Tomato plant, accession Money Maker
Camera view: vertical (180 deg); turntable rotation: 0 degrees
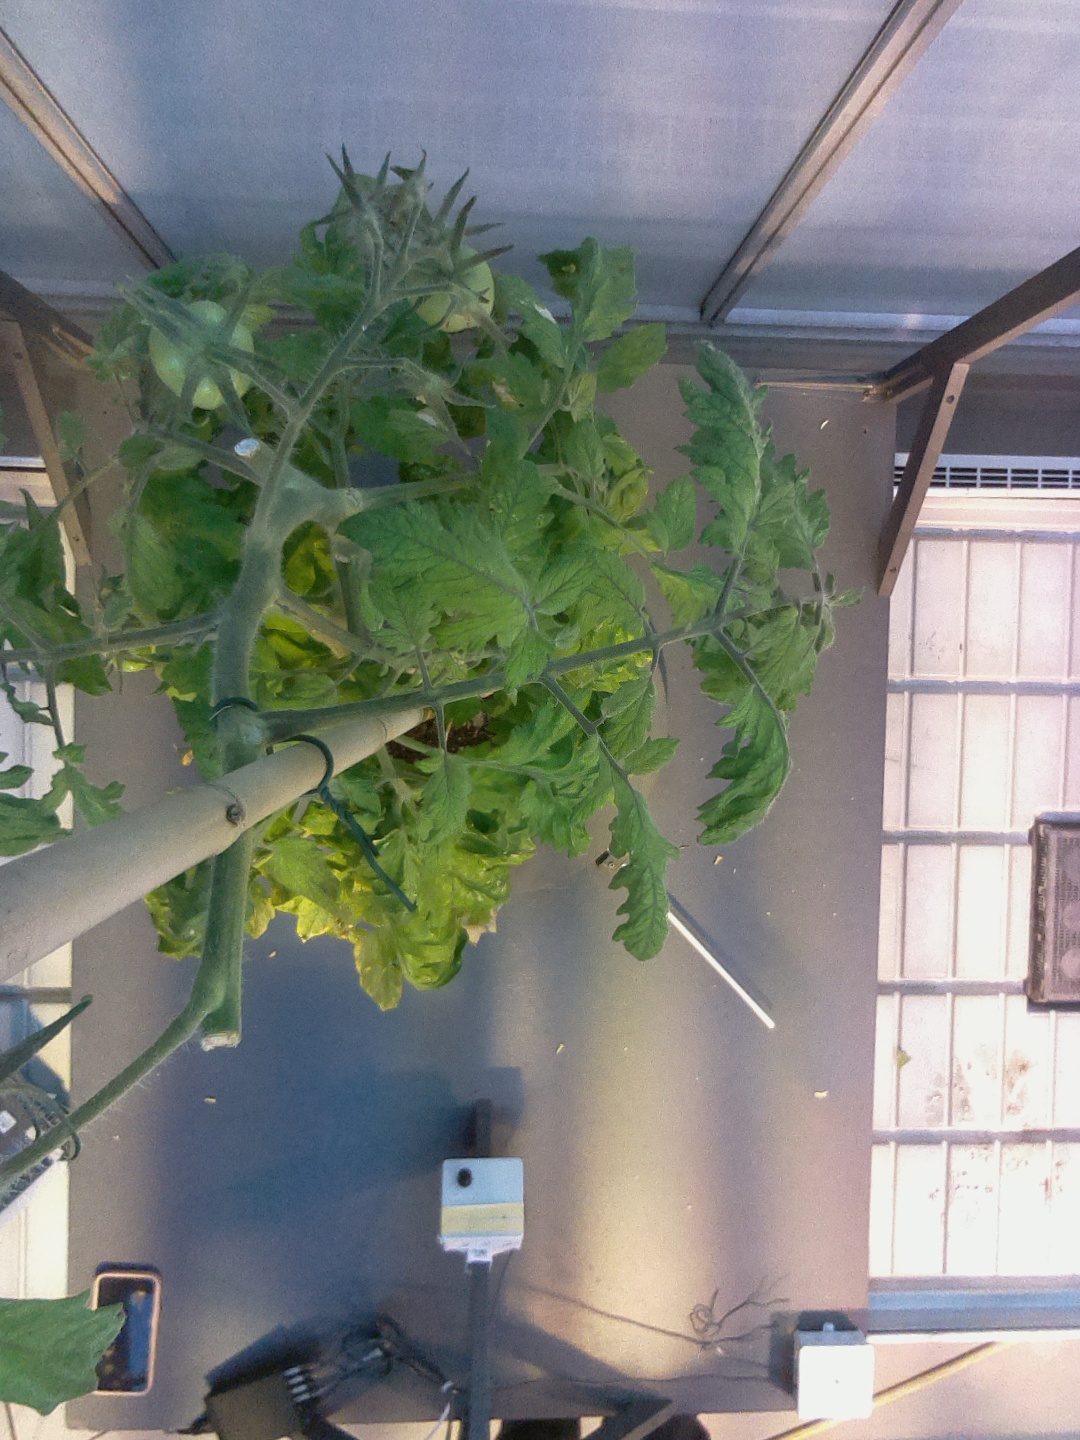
BBCH growth stage 78: 80% -90% of final fruit size